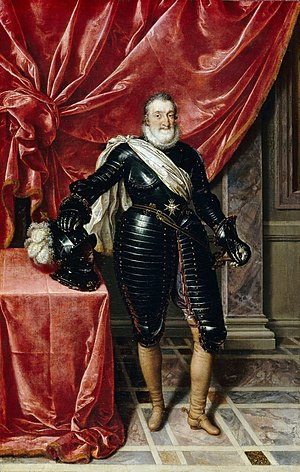
Béarn / Berømte personer fra Béarn / Personligheder
Henrik 4. malet af Frans Pourbus den yngre.
Béarn, gasconsk Bearn eller Biarn er én af de tidligere provinser i Frankrig. Området har Pau som hovedby og ligger nord for Pyrenæerne og op ad bjergenes nordskråninger. Béarn danner departementet Pyrénées-Atlantiques sammen med Basse-Navarre, Labourd og Soule og udgør 3/5 af det. Béarn har 350.000 indbyggere.